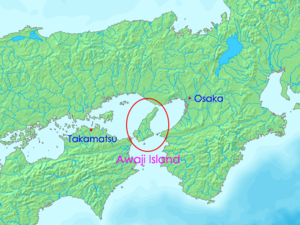
Avaji
Avajis placering mellem Honshu og Shikoku.
Avaji er en ø i Kii-kanalen, der er beliggende mellem Honshu og Shikoku i Japan. Øen har et areal på 566 kvadratkilometer.